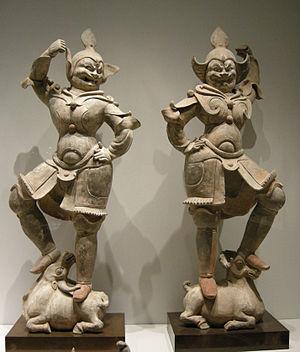
La dynastie Tang est une dynastie chinoise précédée par la dynastie Sui et suivie par la période des Cinq Dynasties et des Dix Royaumes. Elle a été fondée par la famille Li, qui prit le pouvoir durant le déclin et la chute de l'empire Sui.
Les figurines funéraires de la dynastie Tang sont des figures en terre cuite de personnes et d'animaux fabriquées sous la dynastie Tang comme éléments de mobilier funéraire à placer dans les tombes. On croyait que les choses représentés deviendraient disponibles pour le service du défunt dans l'au-delà. Les figures sont faites de céramique moulée avec de la couleur généralement ajoutée, bien que souvent sur une partie seulement de la figure et pas obligatoirement selon des modes naturalistes. Là où la coloration se trouvait dans la peinture, elle n'a souvent pas survécu, mais dans de nombreux cas, il s'agissait de glaçure sancai, qui a généralement bien résisté.